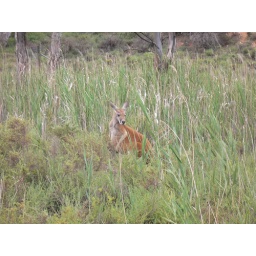
The McLean's resident kangaroo, in the grass between the house and the river.